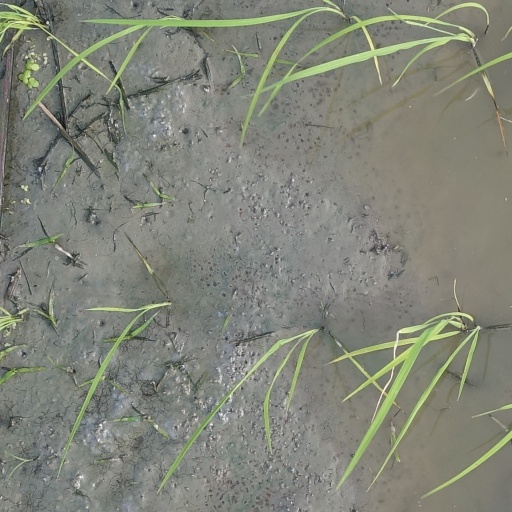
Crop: rice